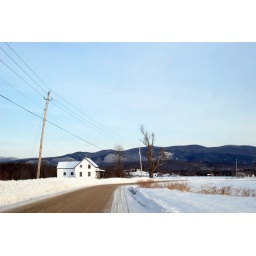
white house in winter